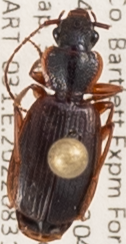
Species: Cymindis cribricollis
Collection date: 2022-08-31
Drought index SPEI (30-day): -0.572
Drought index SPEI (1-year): -0.966
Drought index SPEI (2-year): -1.382